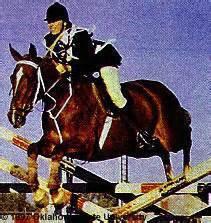
horse